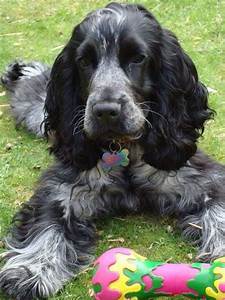
Label: dog